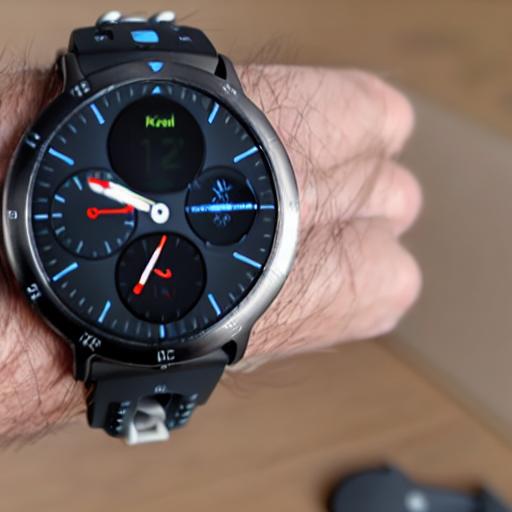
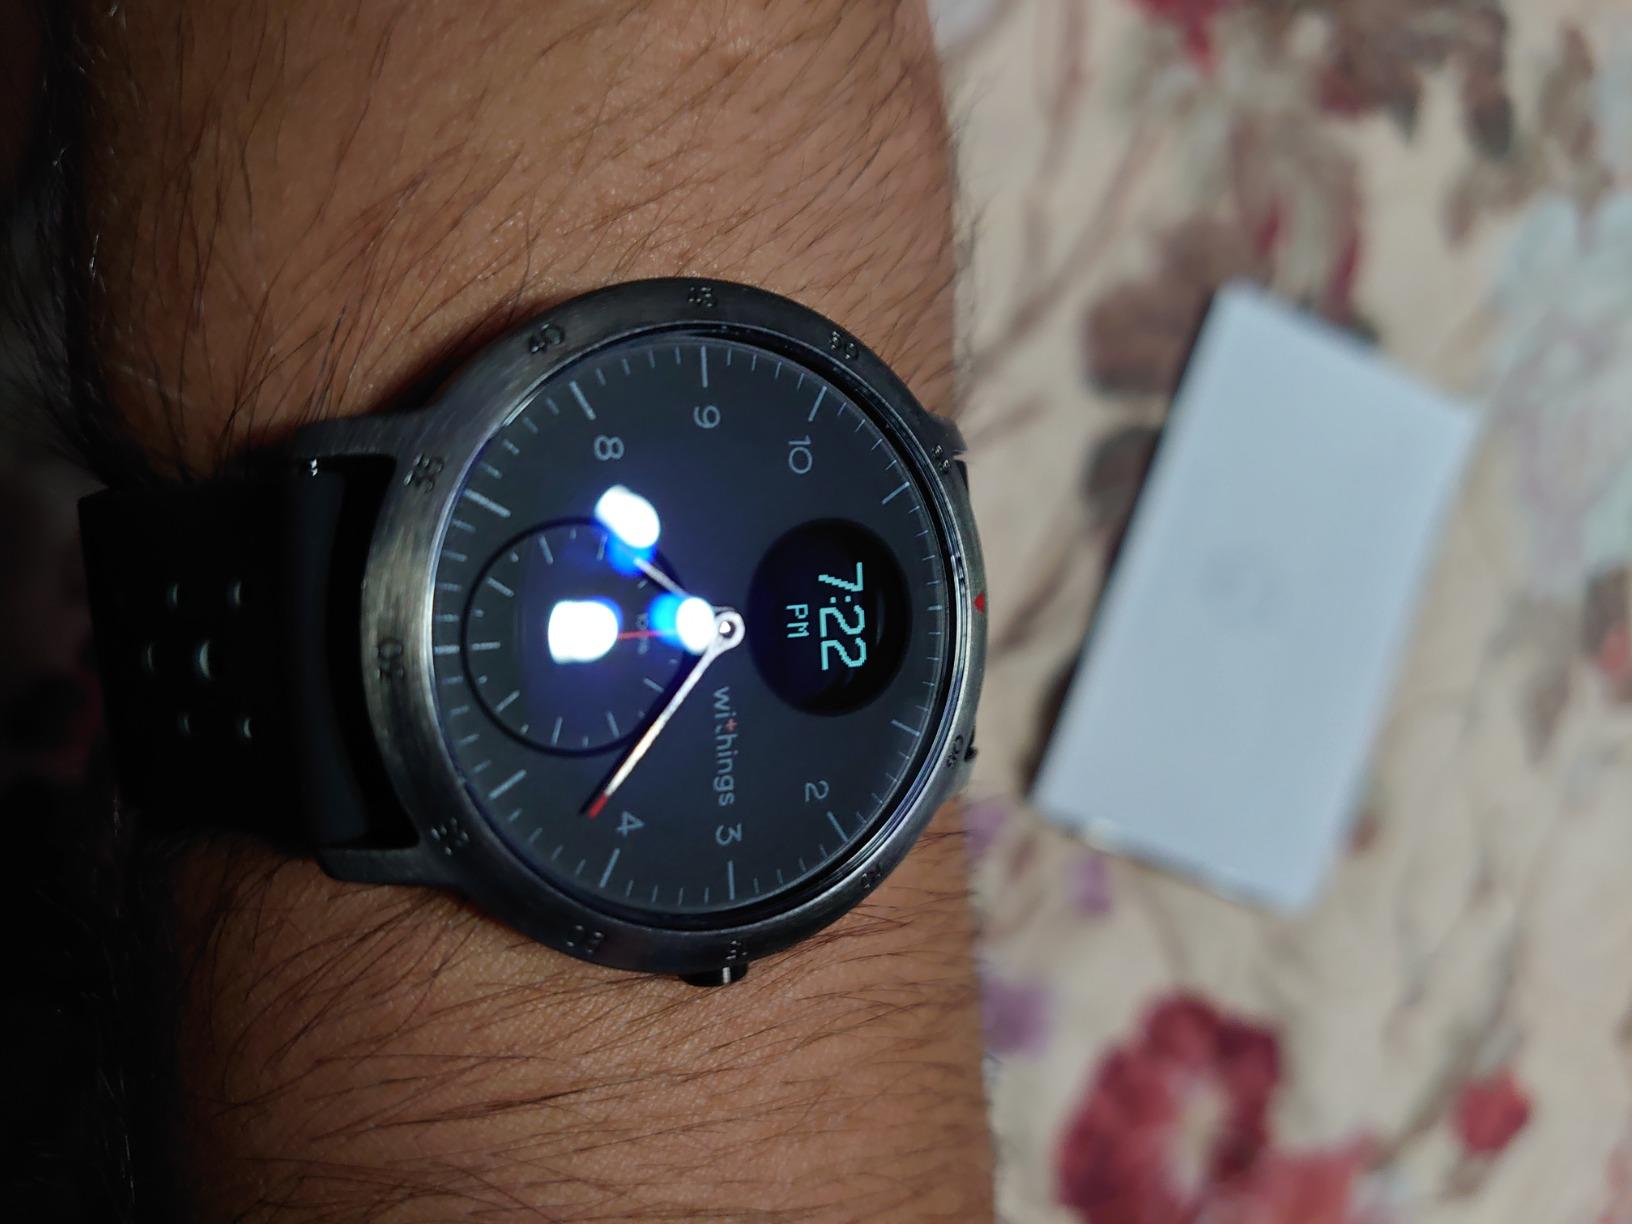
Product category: smartwatch
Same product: no